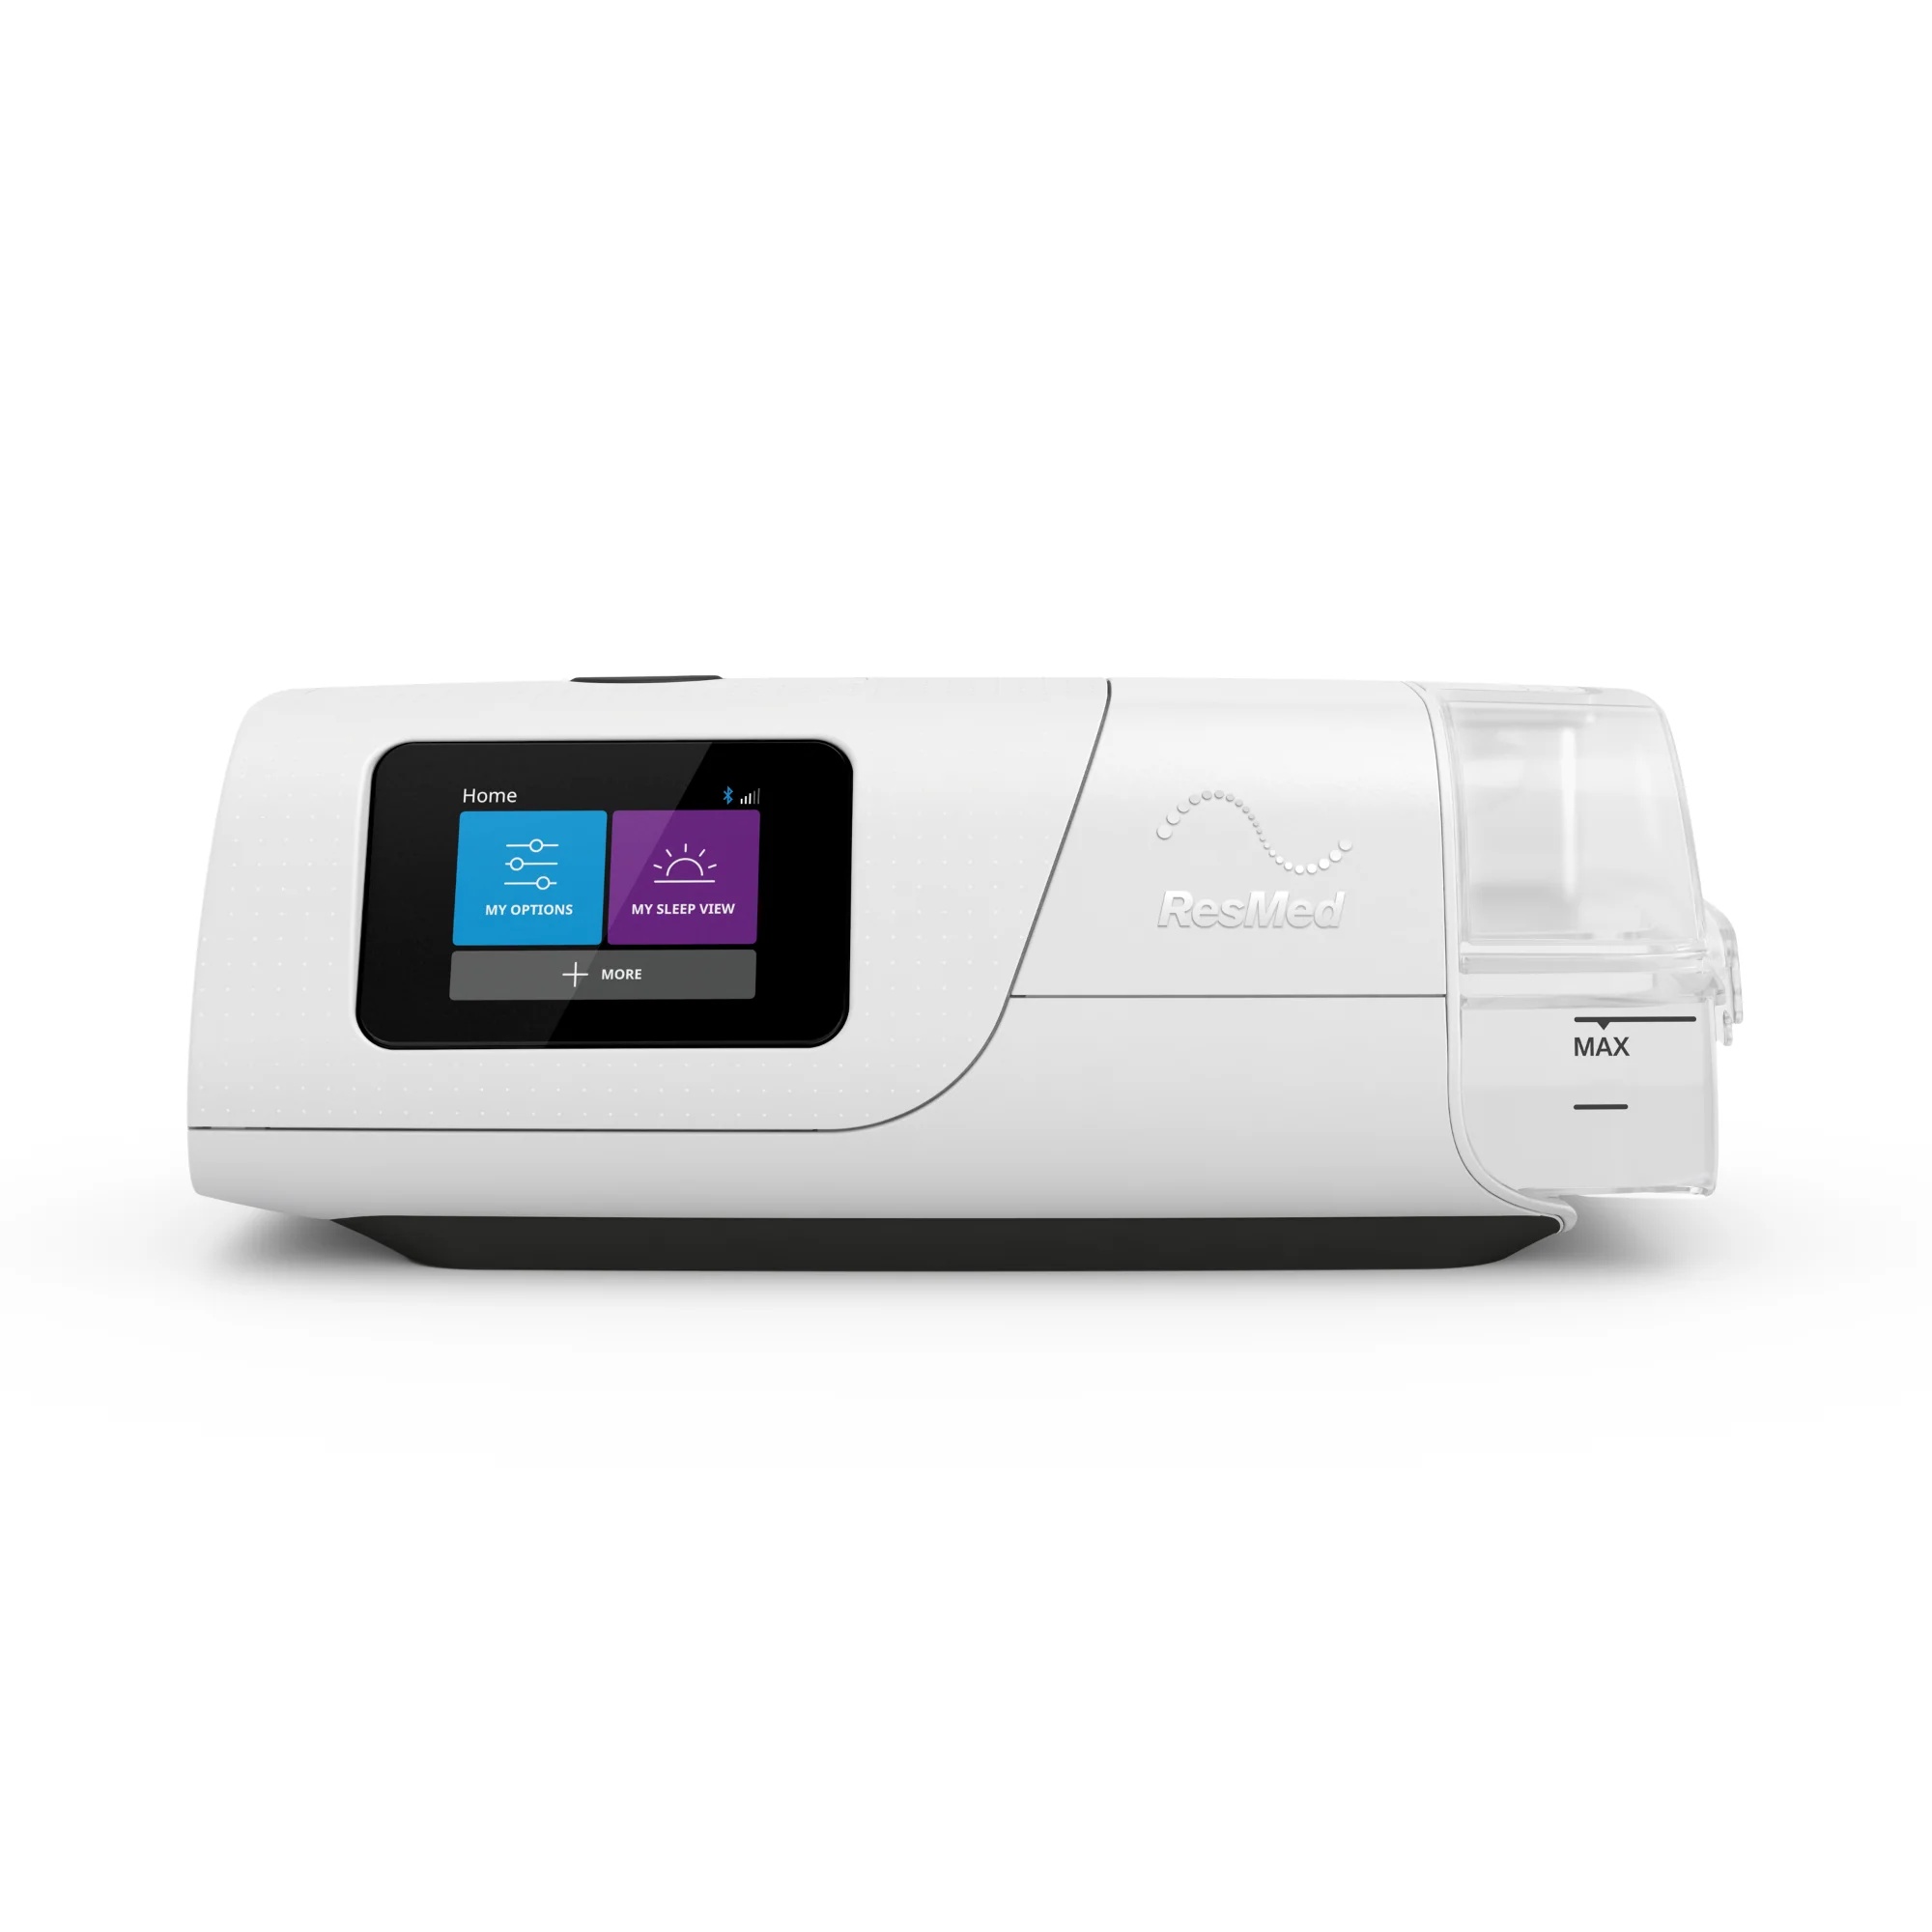
ResMed AirCurve™ 11 VAUTO BiLevel Machine with HumidAir™
With a goal to keep the airway open, the AirCurve™ 11 VAuto is designed to create an open, unobstructed path for better quality sleep throughout the night. It is a bilevel device, meaning it provides two levels of support—one for inhalation, cal led inspiratory positive airway pressure (IPAP) and one for exhalation, cal led expiratory positive airway pressure (EPAP). This technology aligns more closely with your natural breathing pattern to ensure a more comfortable sleeping experience and help those that find it challenging to adapt to CPAP therapy. It can be difficult to breathe against a continuous flow of air, especially if those pressures must be higher to open your airway. By utilizing the EPAP setting, it is much easier to exhale against the incoming flow of air pressure. VAUTO ALGORITHM ﻿VAuto features the Easy-Breathe waveform and renowned ResMed AutoSet™ algorithm - a widely clinically studied algorithm in the field of sleep-disordered breathing (SDB). VAuto continually monitors your unique breathing pattern on a breath-by-breath basis. The algorithm makes automatic adjustments to treat you effectively and in the most comfortable way throughout the night. Working in sync with TiControl™, Vsync ensures patient-device synchrony even in conditions of high leak. FEATURES: Auto EPAP - Min EPAP and Max IPAP set the pressure ranges in which the AutoSet algorithm can operate in response to flow limitation, snore, and obstructive apneas. This ensures that you only receive the amount of pressure needed to optimize therapy. Pressure Support - Pressure support sets the difference between inspiratory and expiratory pressure and is fixed throughout the night. This allows the VPAP to automatically decrease the pressure upon exhalation at a pre determined rate that is comfortable for you. Cycle Sensitivity ﻿- The default cycle sensitivity setting is appropriate for most patients. However, for patients who might exhibit discomfort and synchrony challenges, trigger sensitivity can be adjusted to support initiation of IPAP with less patient effort. For patients who experience excessive or unintentional leak, cycle sensitivity enables fine-tuned sensing of the completion of the breath or patient exhalation. Integrated Humidifier - Prevent and mitigate dryness from your VPAP with the integrated humidifier, featuring multiple levels of customizable humidification. Add optional ClimateLineAir 11 Heated Tubing to unlock Climate Control to maintain the perfect level of relative humidity all night long. Automatic Software Updates - The AirCurve 11 uses included cellular service to perform regular updates. These updates may include security patches, feature updates, software fixes, and new features. Cellular service is also used to transmit therapy data to your healthcare provider or employer for compliance reporting. myAir - AirCurve 11 VAuto and ASV* offer myAir, an online support program and app that helps you track your therapy progress with a daily sleep score and receive encouragement along the way. It’s like having your own personal sleep coach. ‡ Through myAir or your AirCurve 11 machine, Care Check-In asks you questions and, with your permission, shares your responses with your care team to better help them support your therapy journey.** Access Personal Therapy Assistant in myAir for voice-guided instructions and videos to help guide you through equipment setup and get comfortable with therapy. Try out your AirCurve 11 machine with Test Drive, a tool within myAir’s Personal Therapy Assistant that helps you acclimate to breathing with air pressure. It also provides tips to adjust your mask if a leak is detected. SPECS Machine Weight with Humidifier 2.69 lb (1.22 kg) Machine Size Only 9.32" x 3.72" x 5.45" Machine Size with Humidifier 10.21" x 3.72" x 5.45" Humidification System Built-in heated humidifier Integrated Heated Hose Yes (Optional) Humidifier Settings 0-8 Water Chamber Capacity 380 mL to max fill line Pressure Range 4-20 cm H2O (CPAP); 3-25 cm H2O (S, VAuto) AC Input 100-240V, 50-60Hz AC Power Supply 90W Power Cord Length 3 ft SD Card Included Yes FAA-Approved Yes Altitude Adjustment Automatic up to 9,870 feet Compatible with All Masks Yes Warranty 2 Year Manufacturer Warranty Operation Modes CPAP, S, VAuto Built-in Cellular Technology - Yes Humidifier Included Yes Power Consumption 65.3 Watts Typical; 103.4 Watts Peak WHAT'S IN THE BAG AirCurve 11 VAUTO BiLevel Device 90W Power Supply Standard Humidifier Chamber SlimLine CPAP Tubing Carrying Case SD Card User Manual Quick Start Guide
Brand: ResMed
Category: Health & Beauty > Health Care > Respiratory Care > PAP Machines > BiPAP Machines